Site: brandenburg
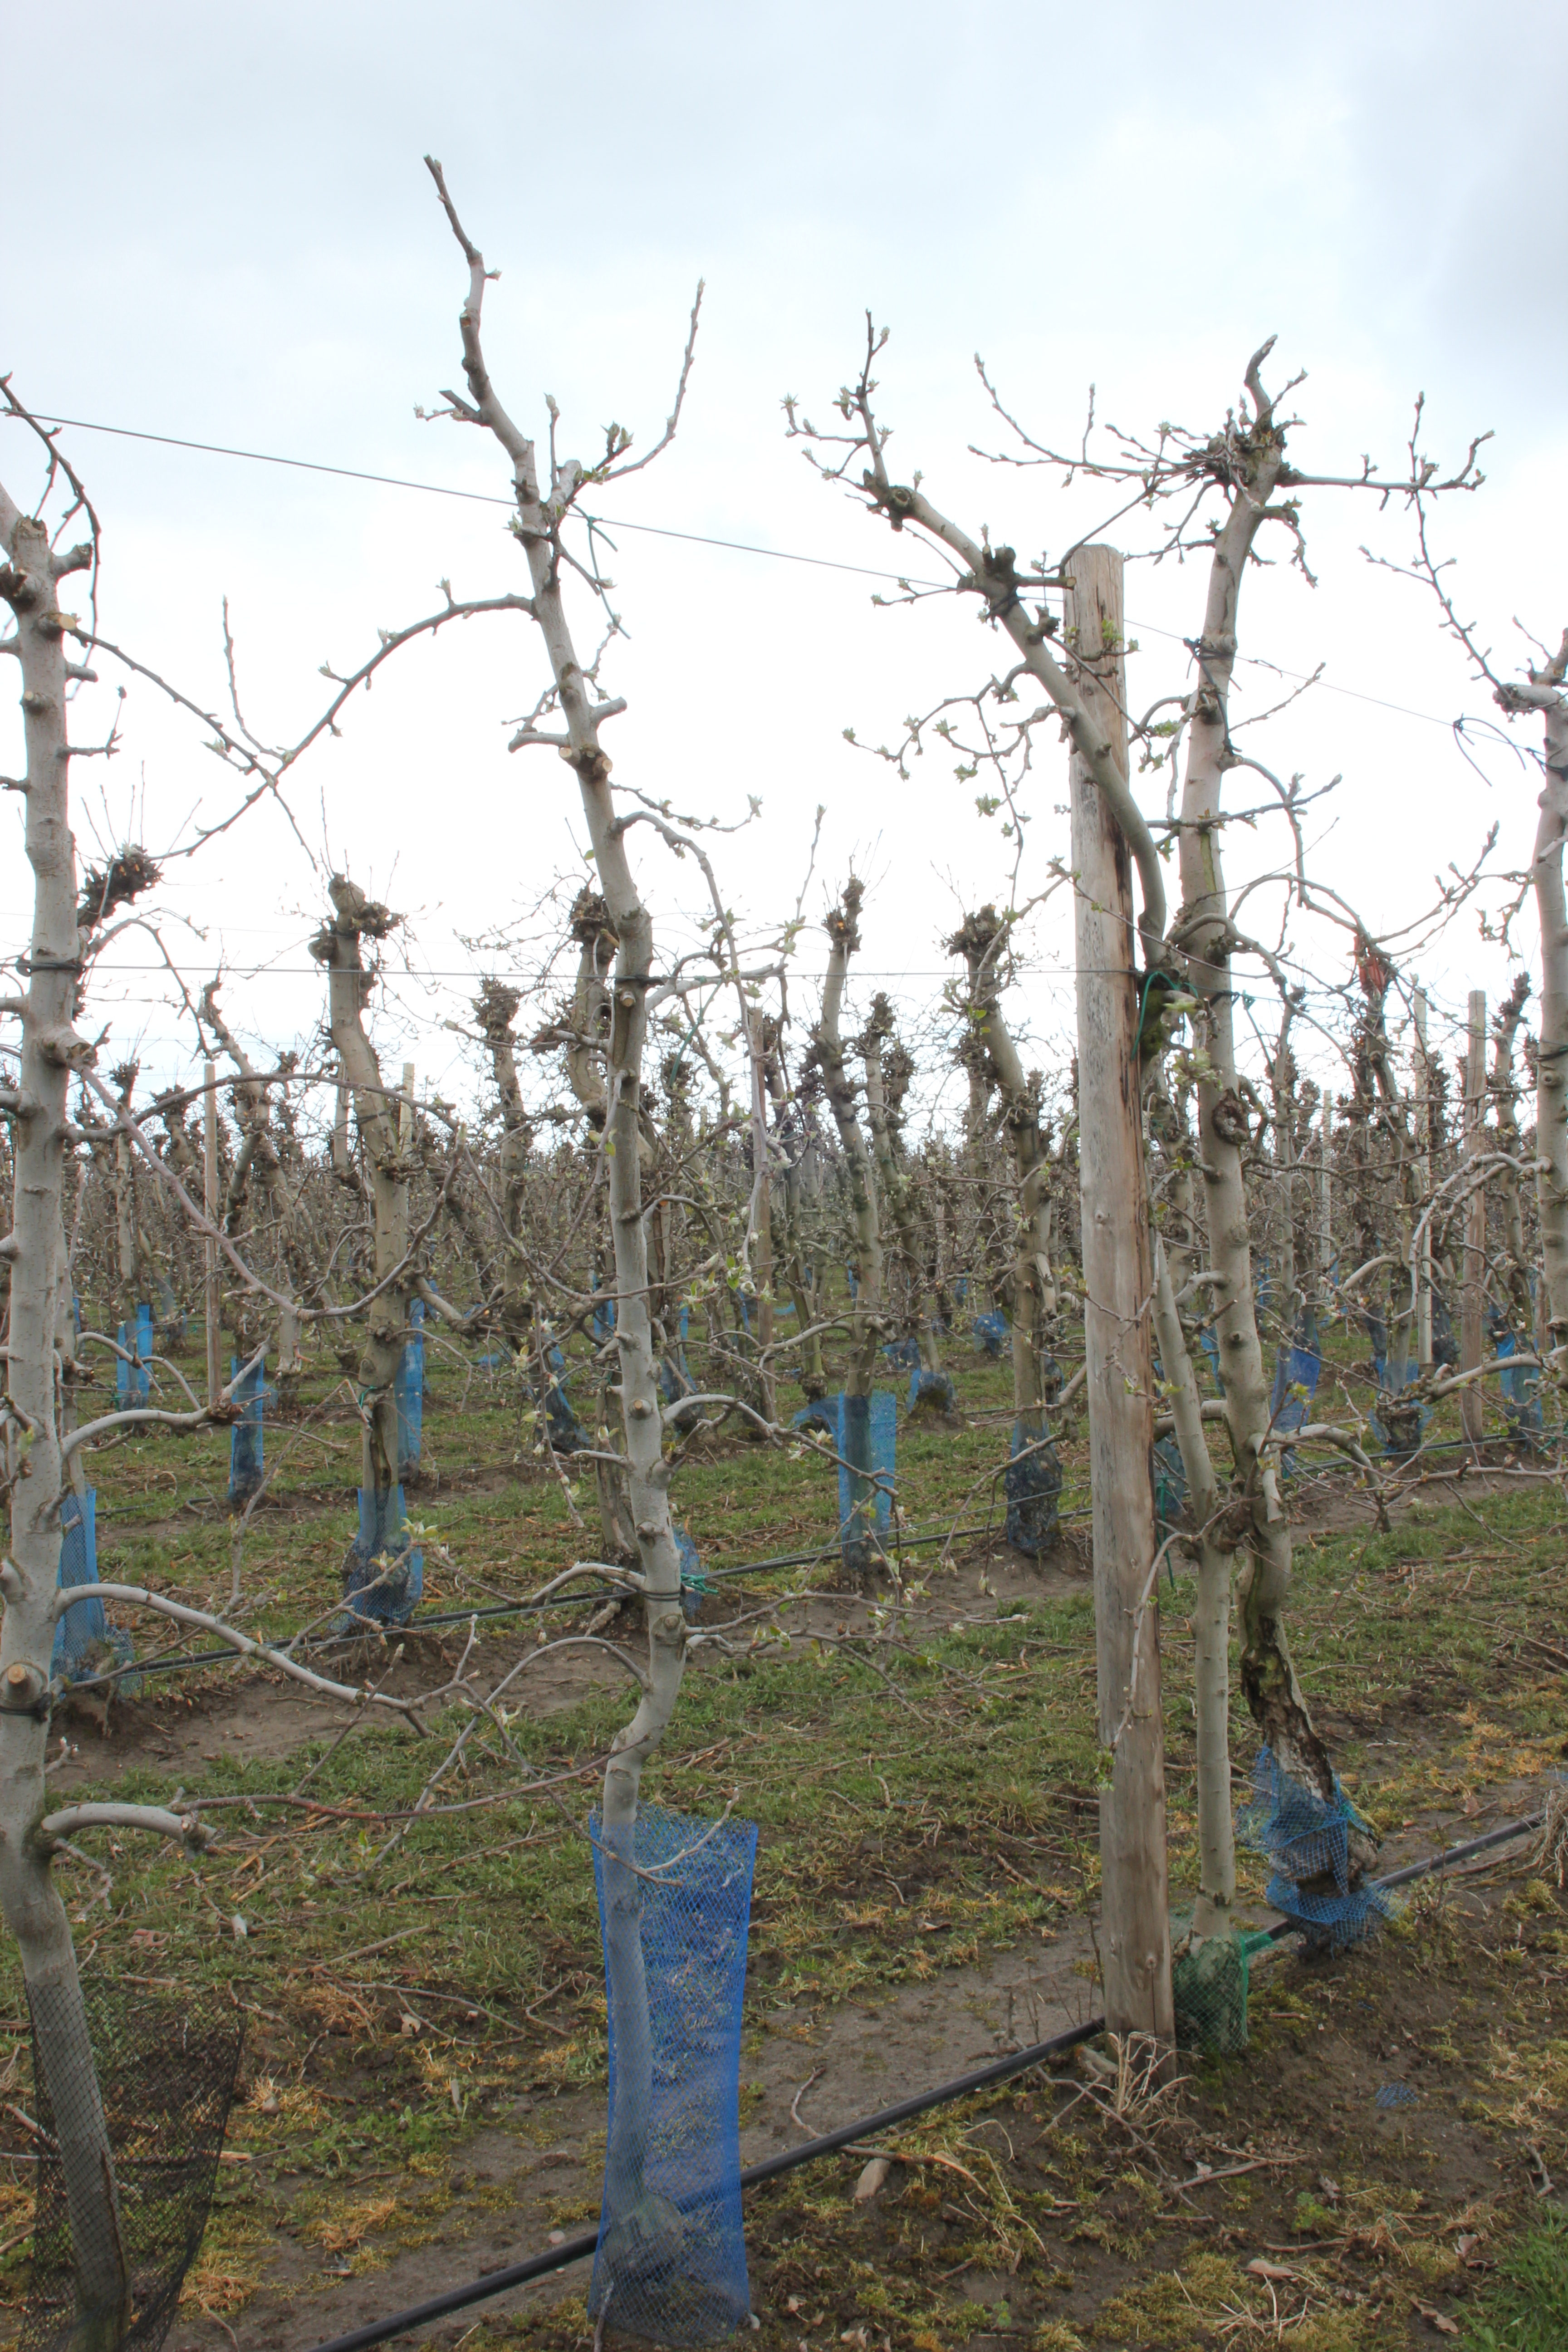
Growth stage (BBCH 55): Inflorescence emergence